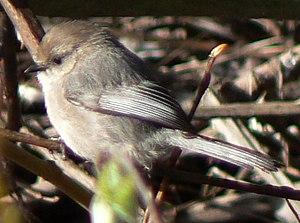
La mésange buissonnière ou orite buissonnière, est une espèce de passereaux de la famille des ægithalidés, l'unique représentante en Amérique du Nord et du genre Psaltriparus.